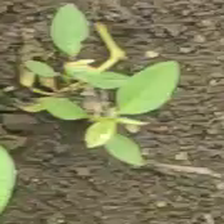
Weed species: Moti_dudhi(Euphorbia_geneculata_L)